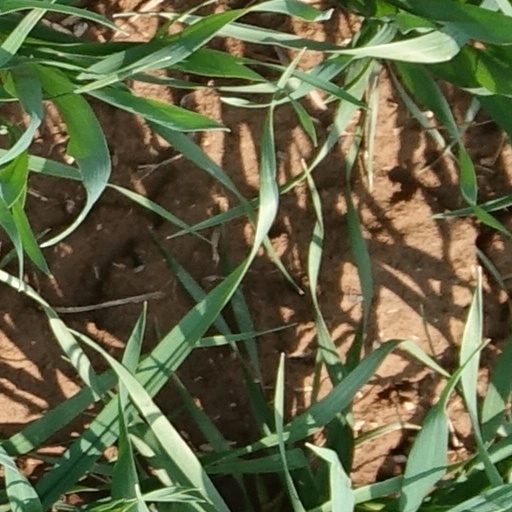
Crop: wheat